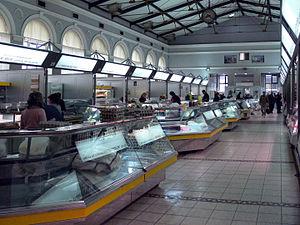
Le marché municipal Markale, également connu sous les noms de Gradska tržnica et de Markthalle, est un marché couvert situé en Bosnie-Herzégovine, sur le territoire de la Ville de Sarajevo. Cet ensemble urbanistique, qui remonte à 1894-1895, est inscrit sur la liste des monuments nationaux de Bosnie-Herzégovine.